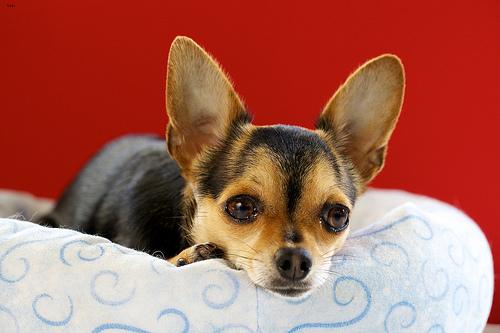
Breed: chihuahua